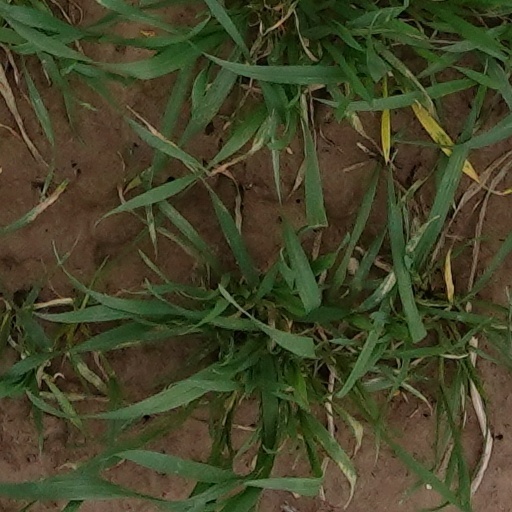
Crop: wheat